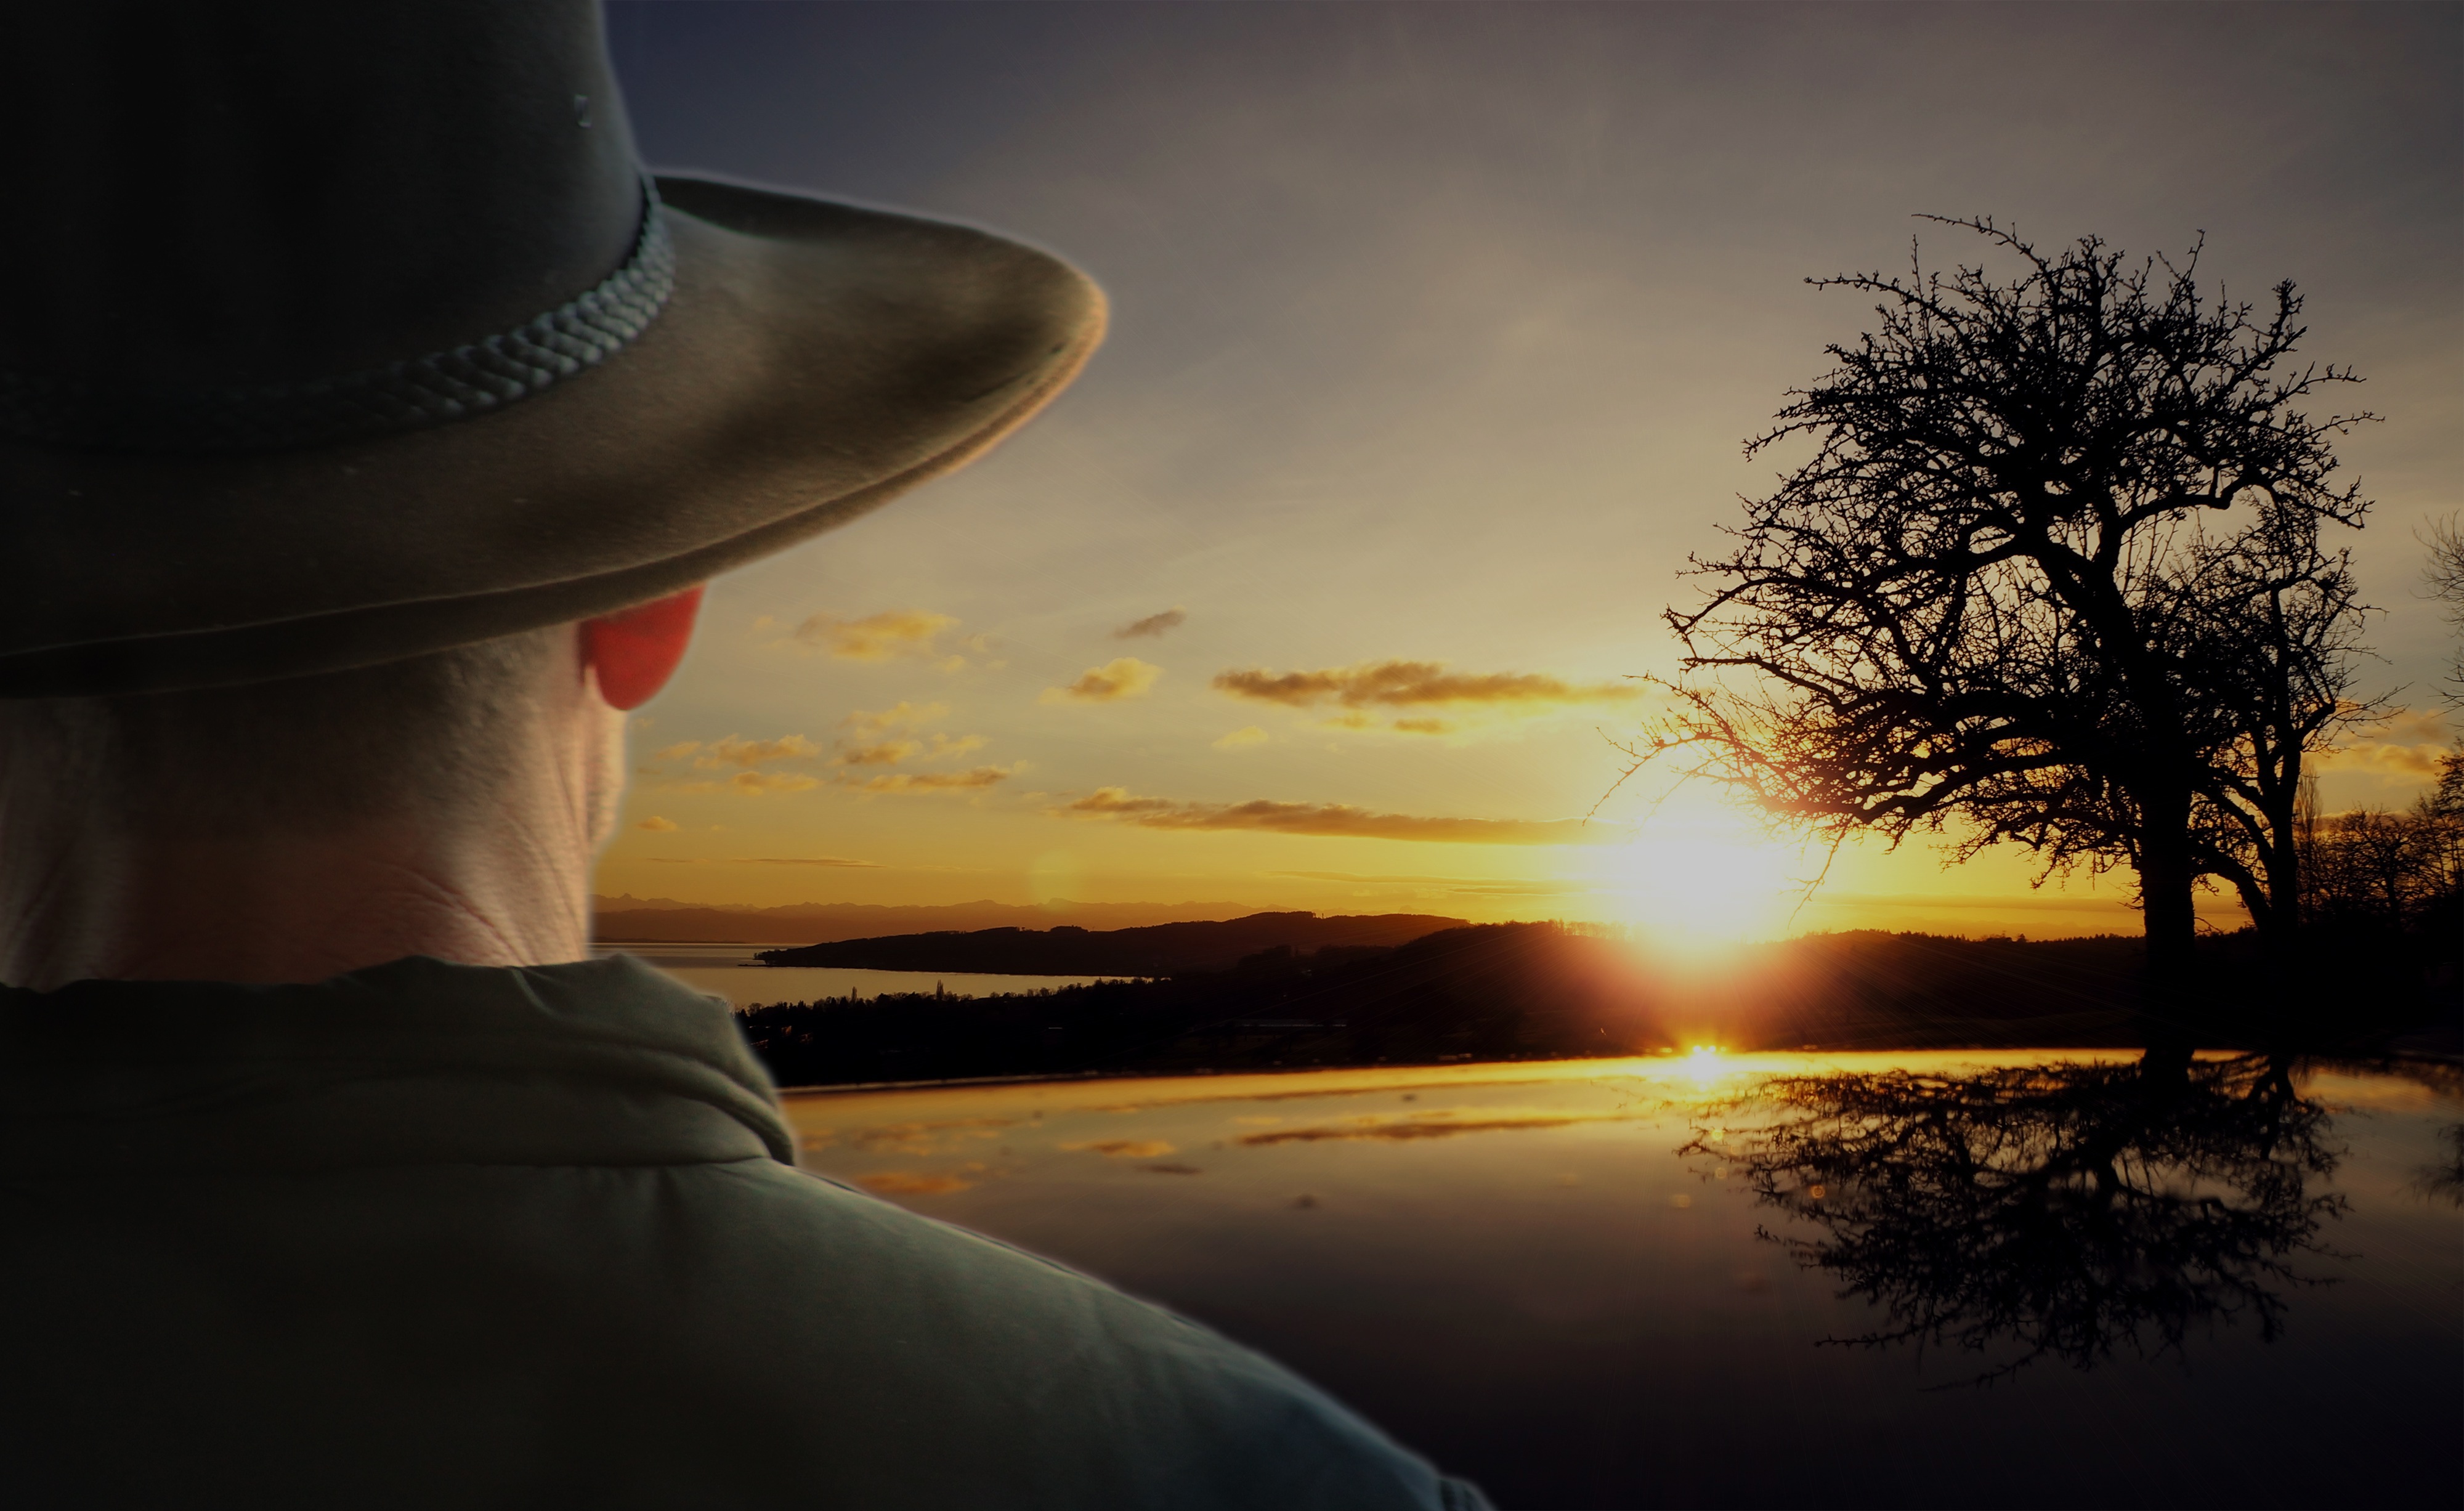
landscape, tree, nature, silhouette, light, cloud, sky, sun, sunrise, sunset, sunlight, morning, dawn, dusk, environment, evening, orange, reflection, darkness, yellow, sunny, bright, landscapes, cowboy, beautiful, sunset landscape, nature landscape, beautiful landscape, bushman, akubra